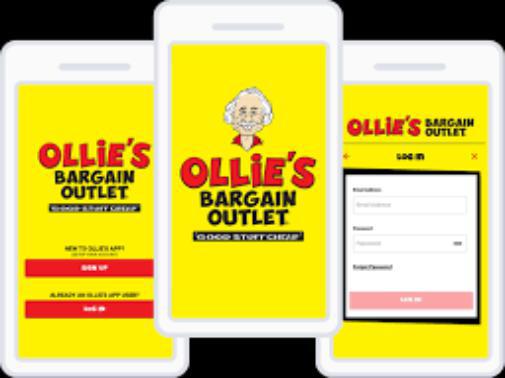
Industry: Others